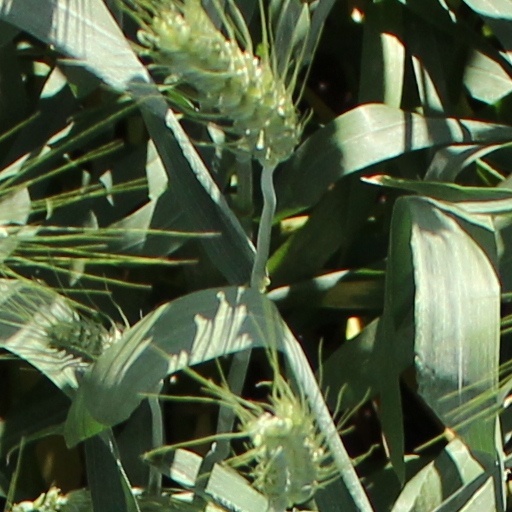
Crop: wheat